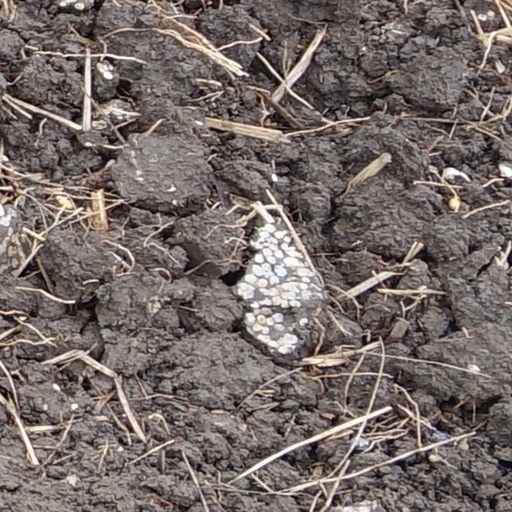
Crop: wheat